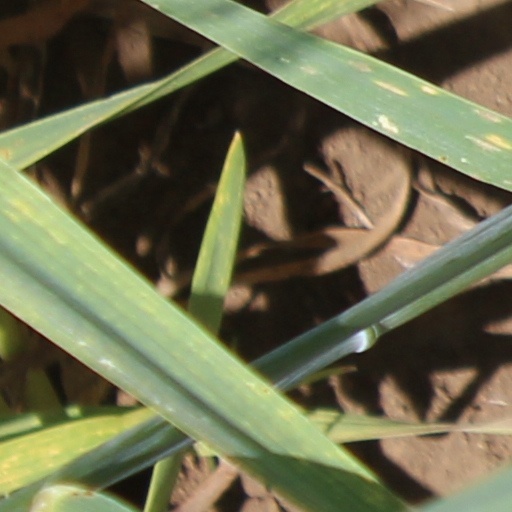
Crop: wheat